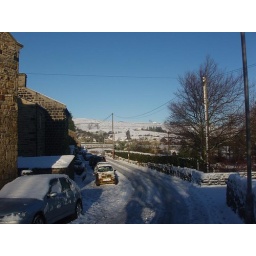
On December 2nd 2008 the fields around Cowling were green and the roads were clear...